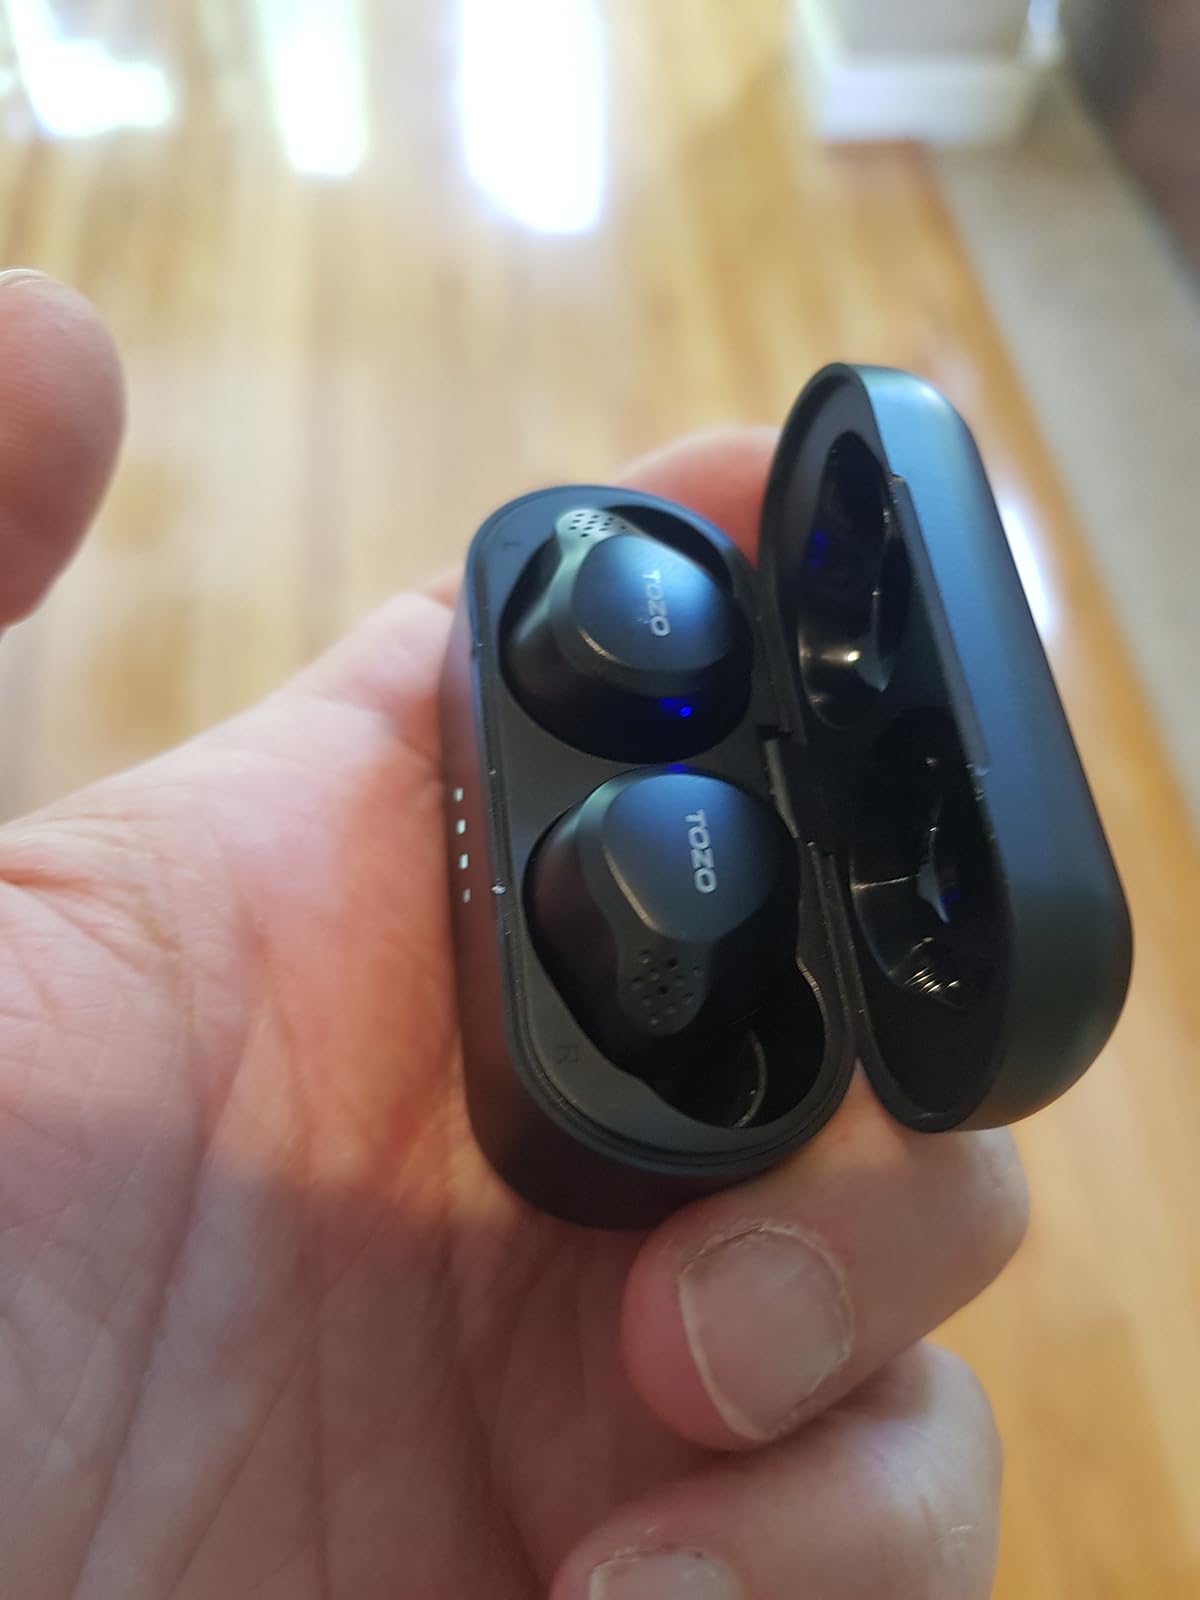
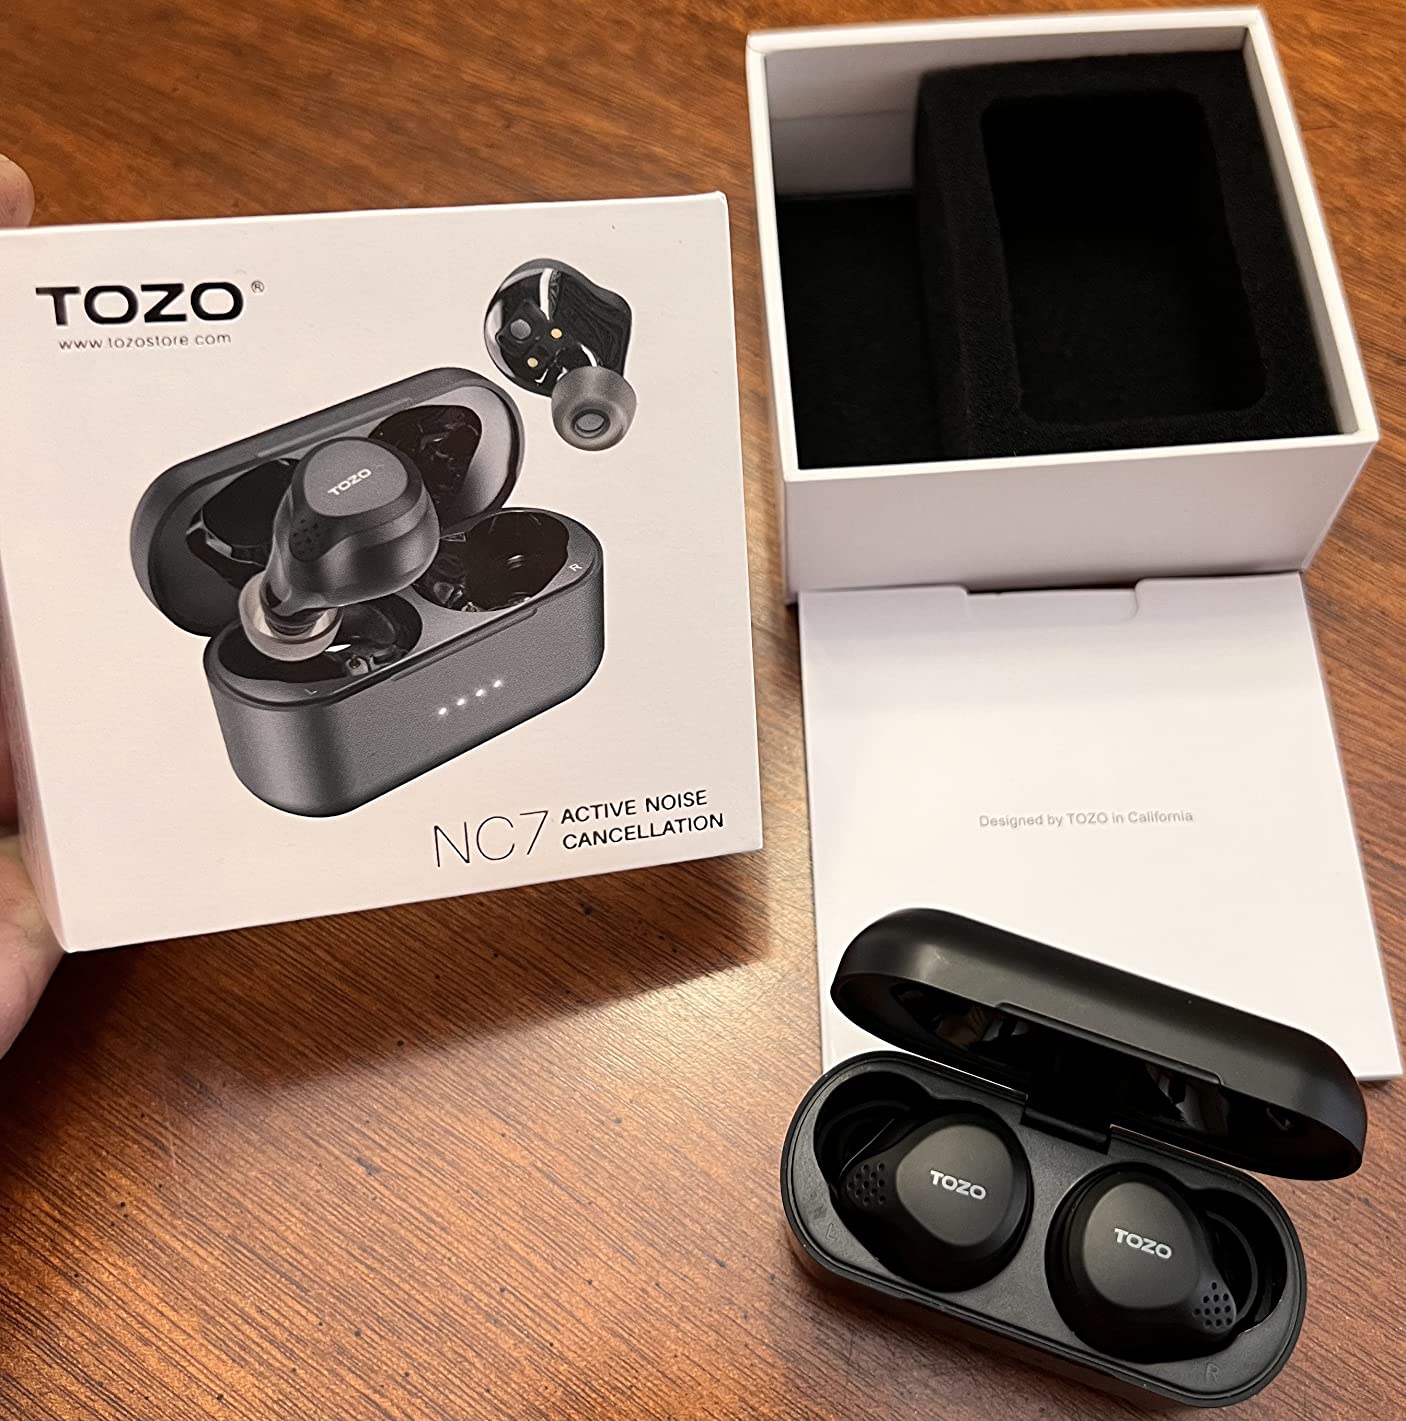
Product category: earbuds
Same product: yes